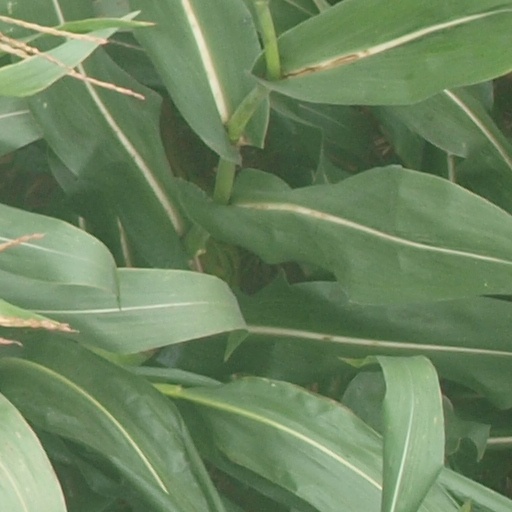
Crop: maize; corn